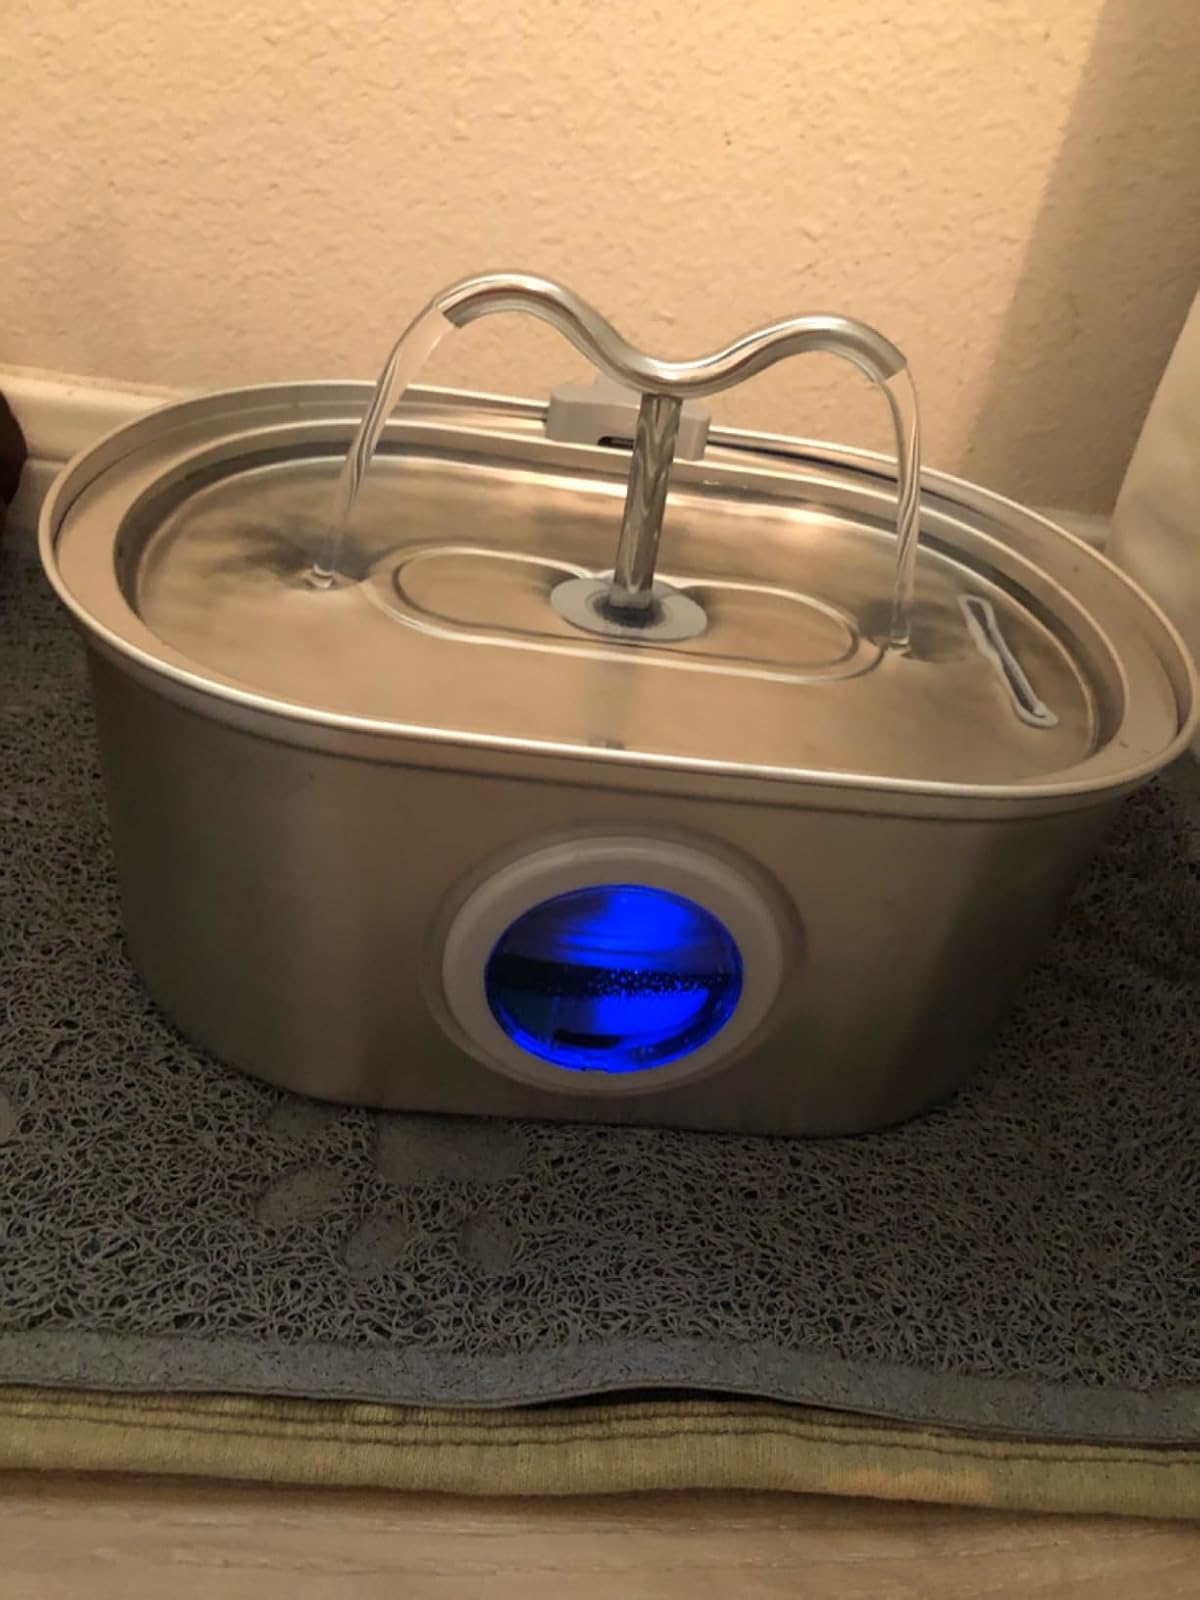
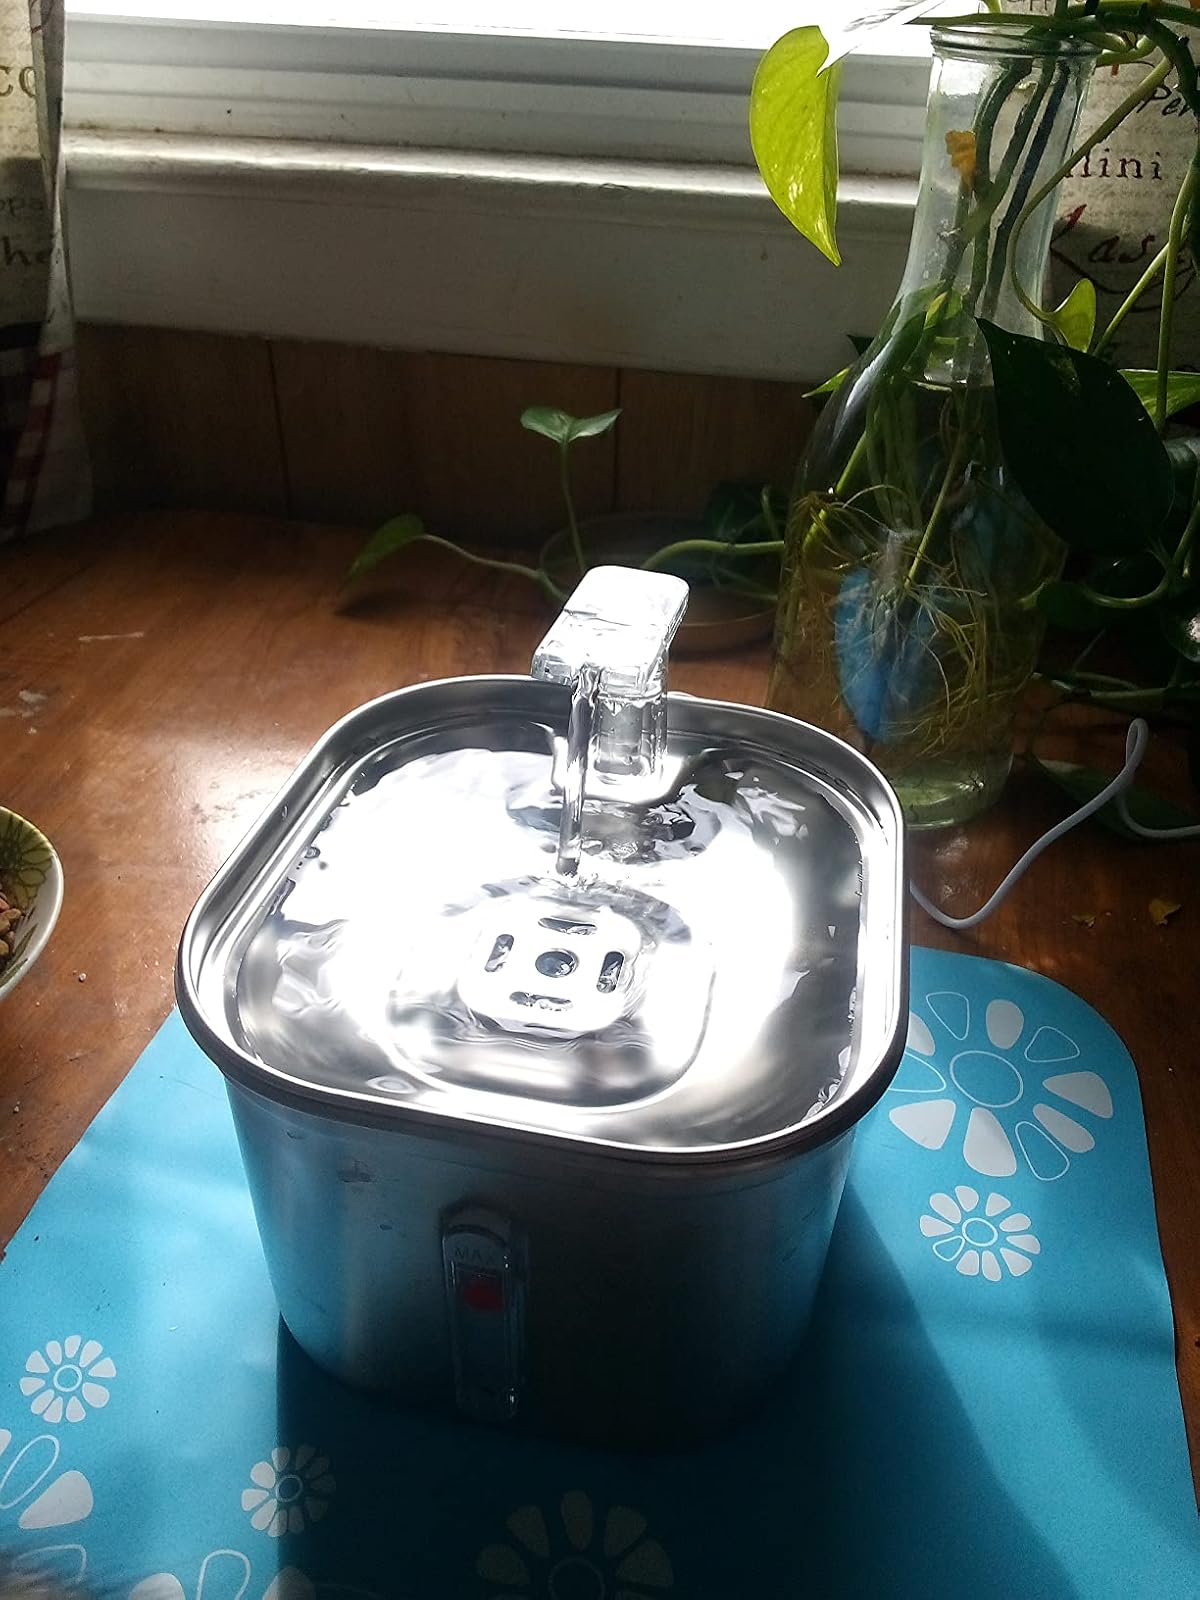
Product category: items_bowl
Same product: no